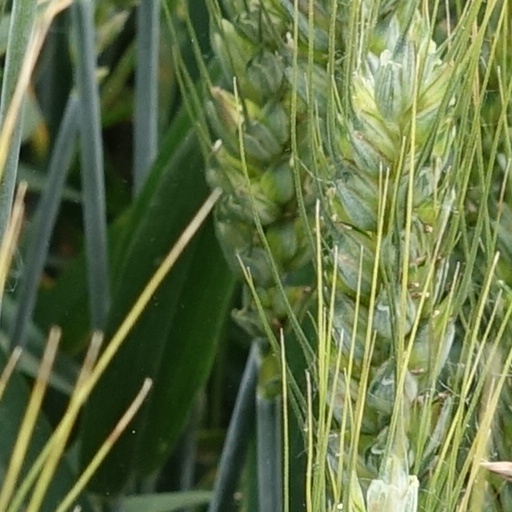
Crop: wheat